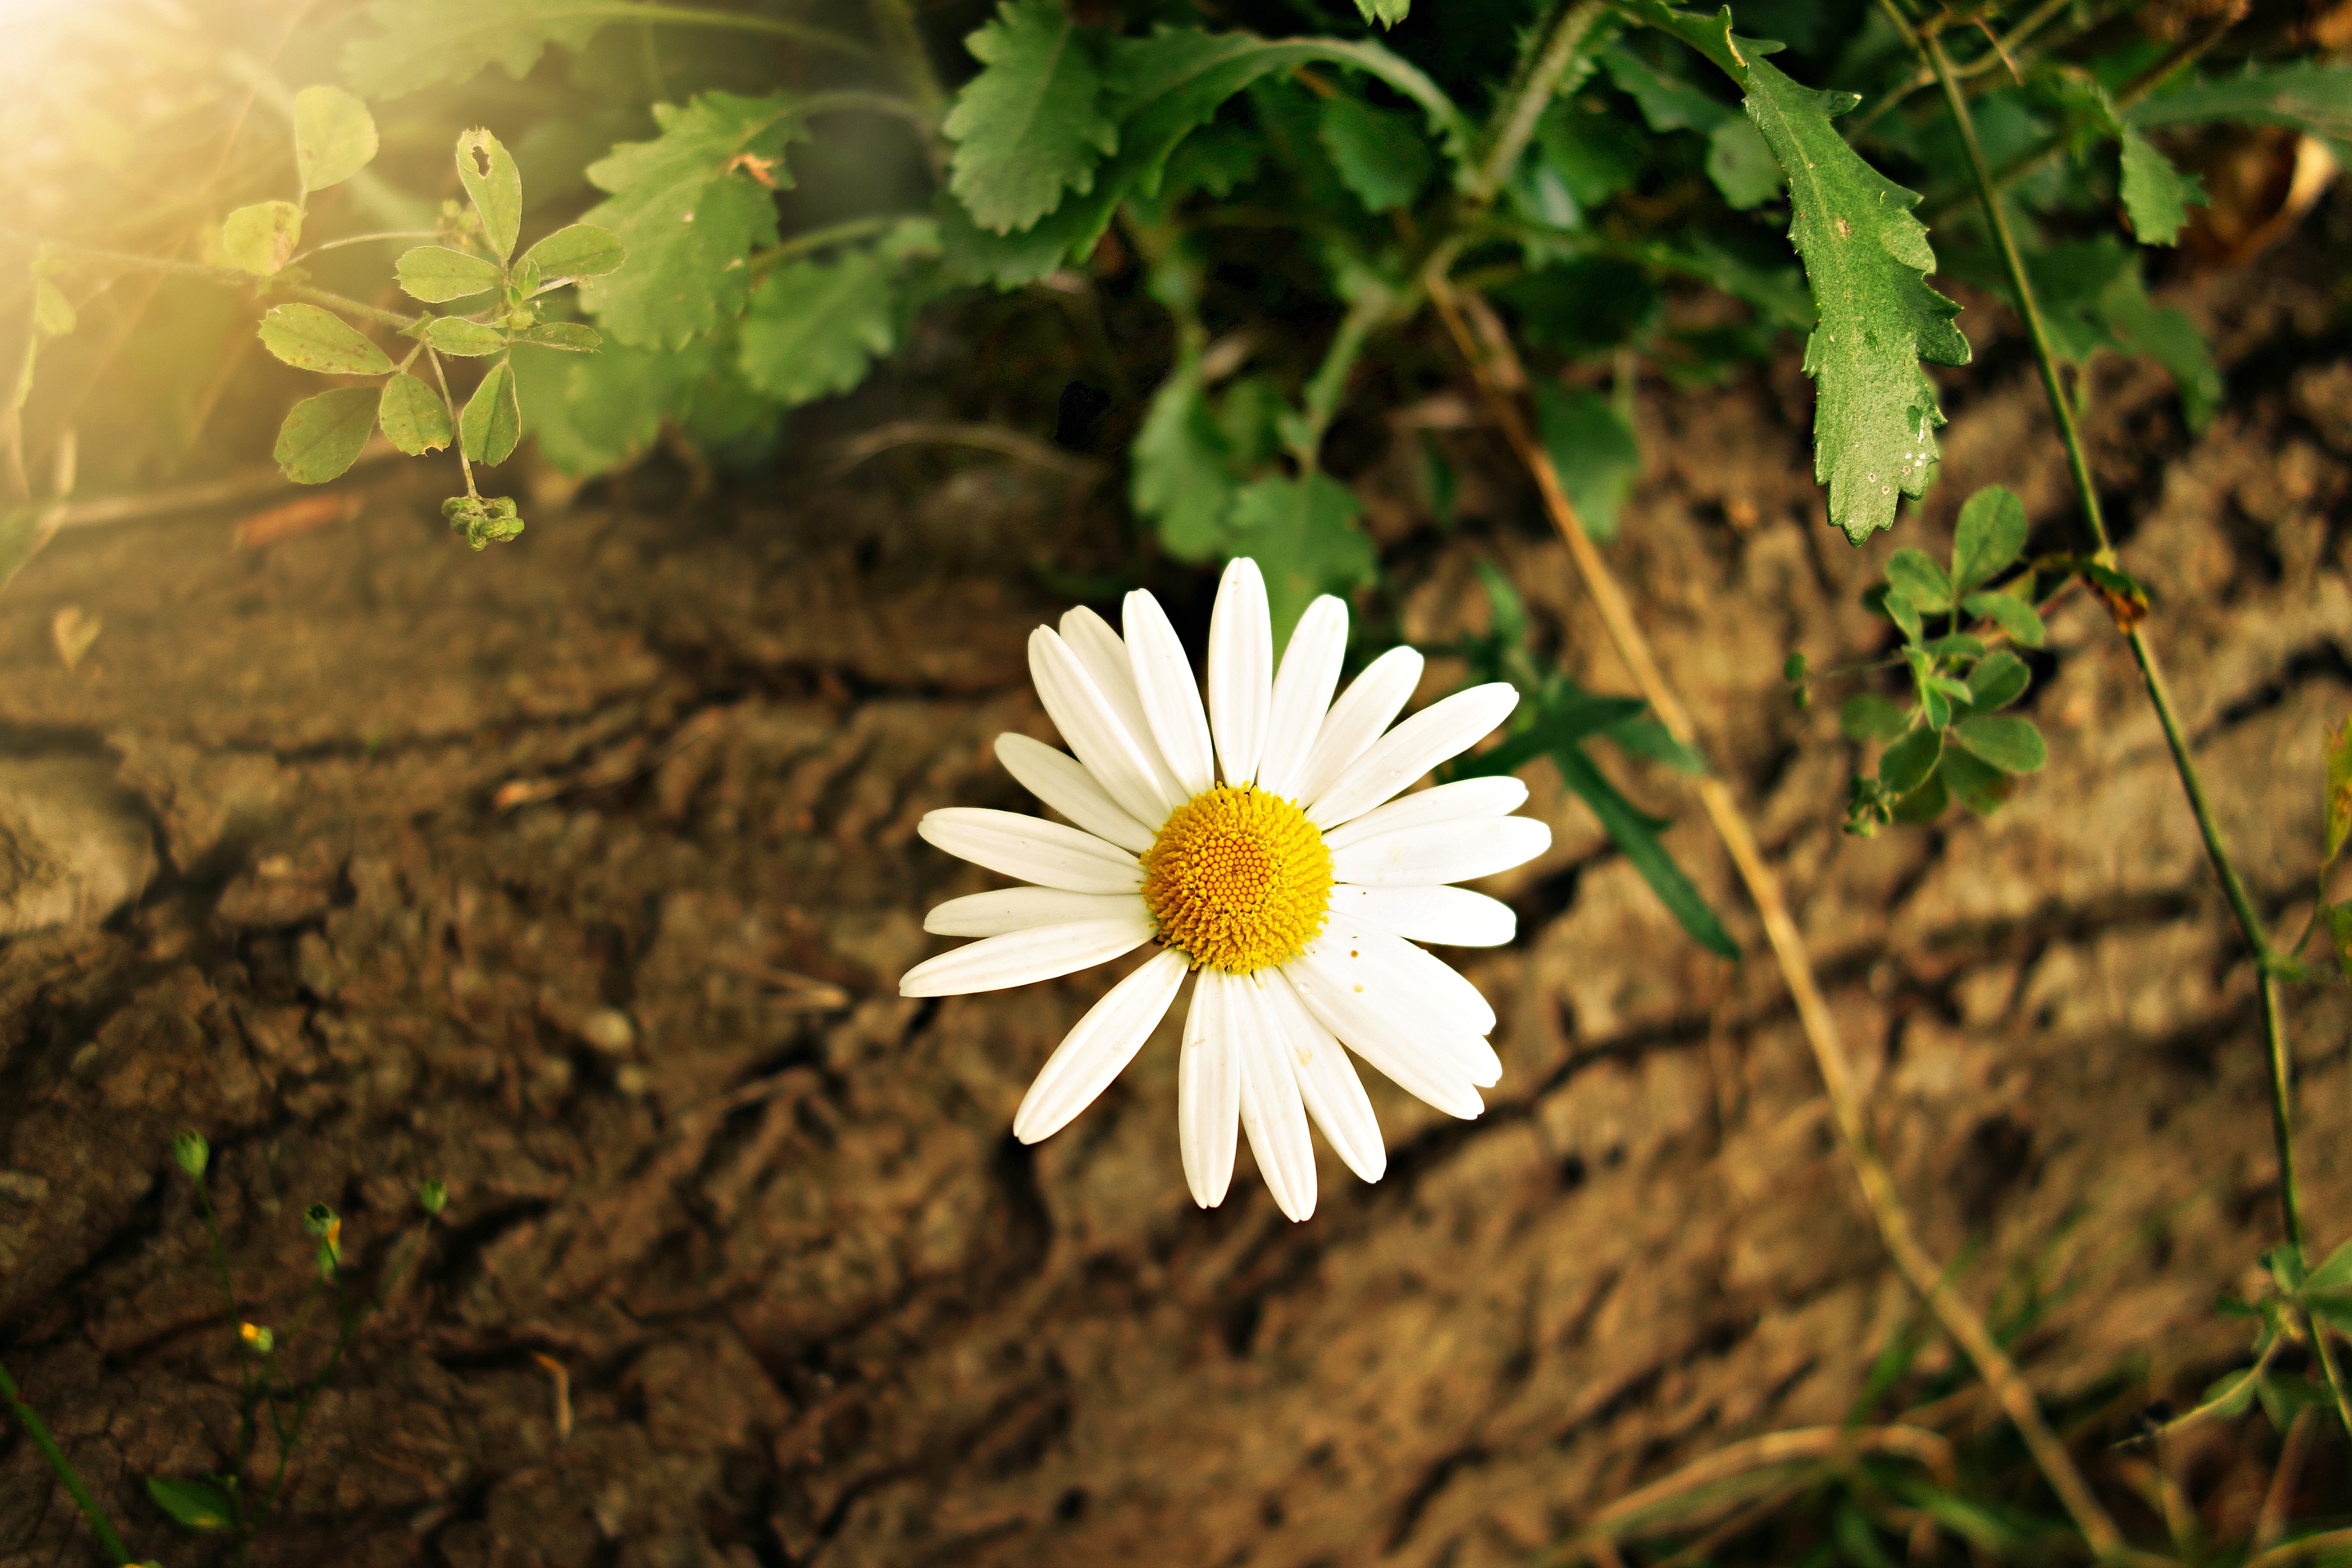
nature, blossom, growth, plant, sunlight, leaf, flower, petal, bloom, summer, daisy, green, colourful, color, autumn, botany, blooming, colorful, yellow, garden, flora, season, wildflower, close up, leaves, outdoors, shrub, beautiful, delicate, woodland, sunglow, macro photography, close up view, white daisy, flowering plant, daisy family, ox eye daisy, leucanthemum vulgare, oxeye daisy, land plant